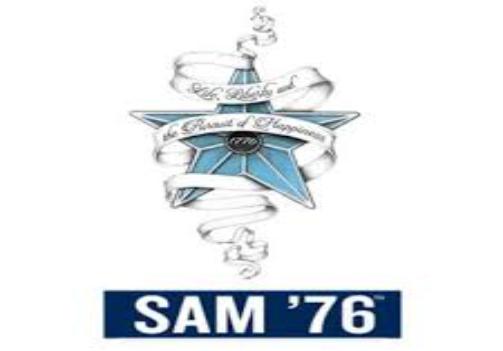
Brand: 76
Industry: Clothes